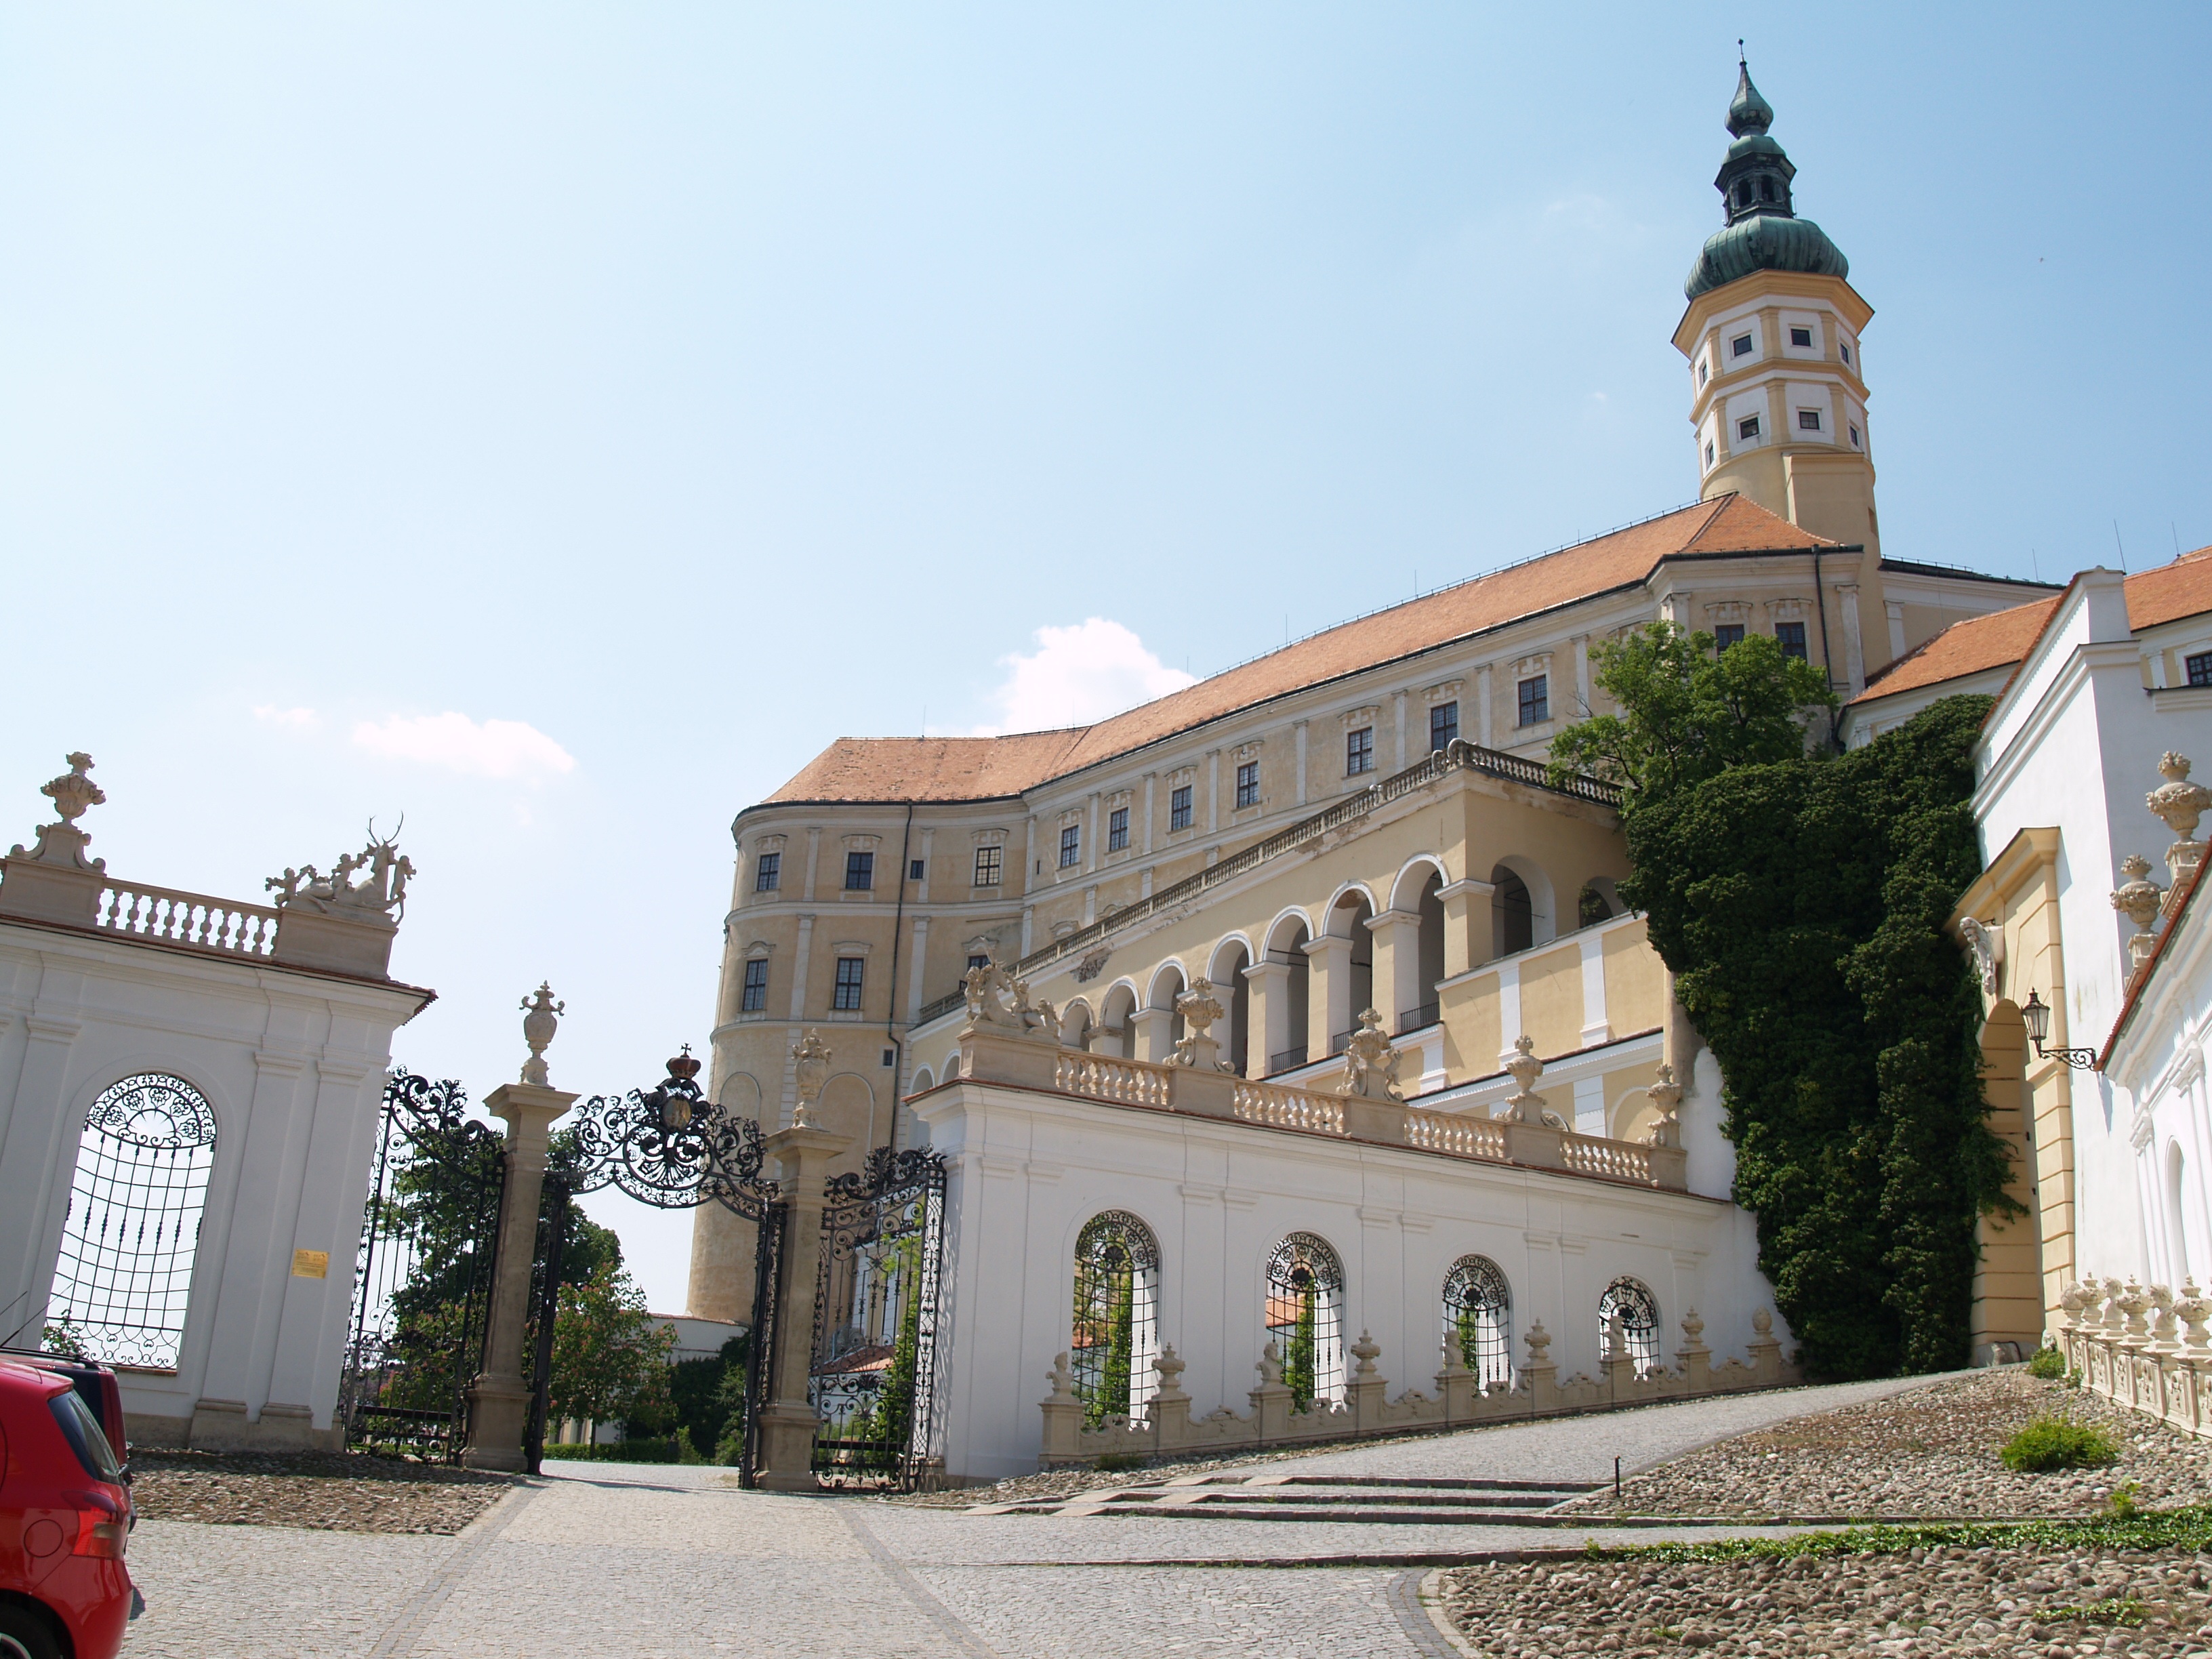
architecture, town, building, chateau, palace, city, monument, plaza, square, castle, landmark, church, tourism, place of worship, monastery, synagogue, town square, renaissance, estate, czech republic, ancient history, mikulov